Kraków Ghetto Jewish Council

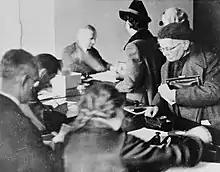
Jews applying for identification and work permits,

The Kraków Jewish Council (In German: Judenrat) was a 24-person Jewish managerial board formally established in the city of Kraków, Poland by German authorities in December 1939, and later in the Kraków Ghetto when the ghetto was officially formed on March 3, 1941. The Kraków Jewish Council formation was mandated by Nazi administration officials, who demanded that these councils be formed as supervisors of the inmates of their respective ghettos in the General Government, and in other occupied areas. The Jewish Council in Kraków was in direct contact and controlled by Nazi officials on most matters, but had some limited degree of autonomy. The Krakow Jewish council had 19 separate departments that oversaw labor, welfare, health and finance, among other items.